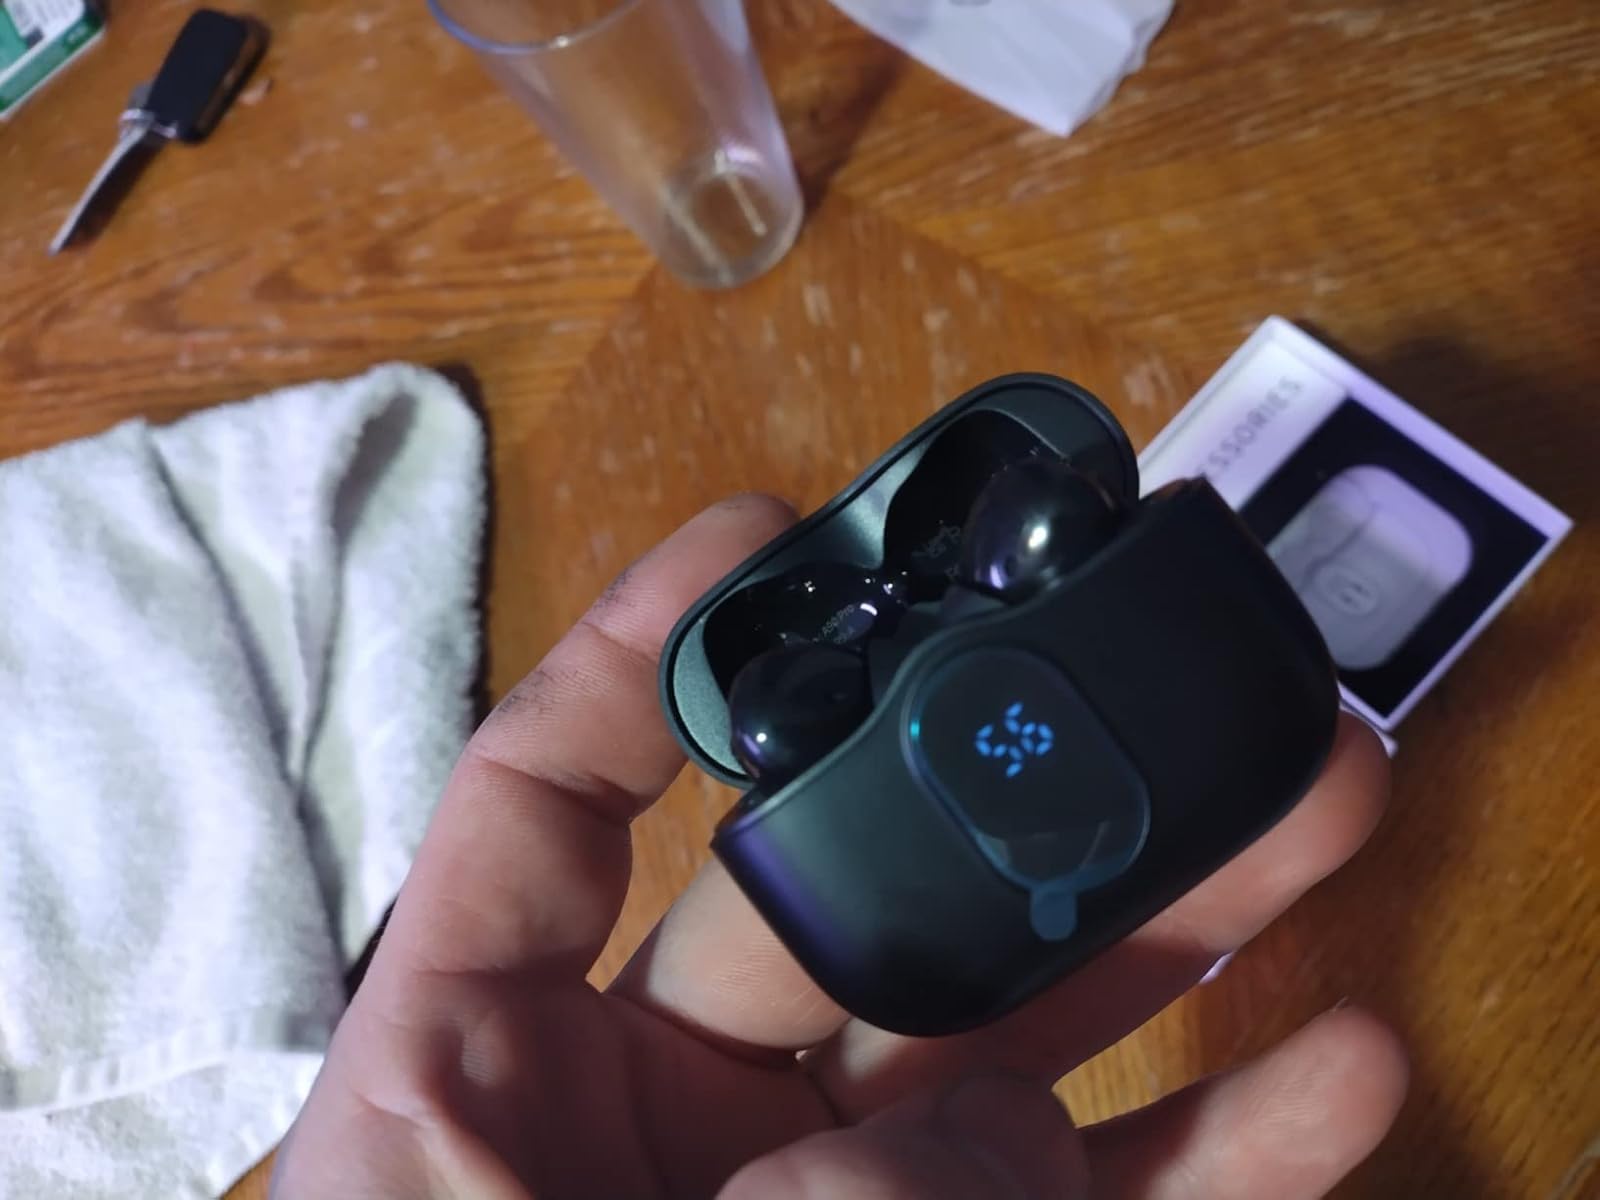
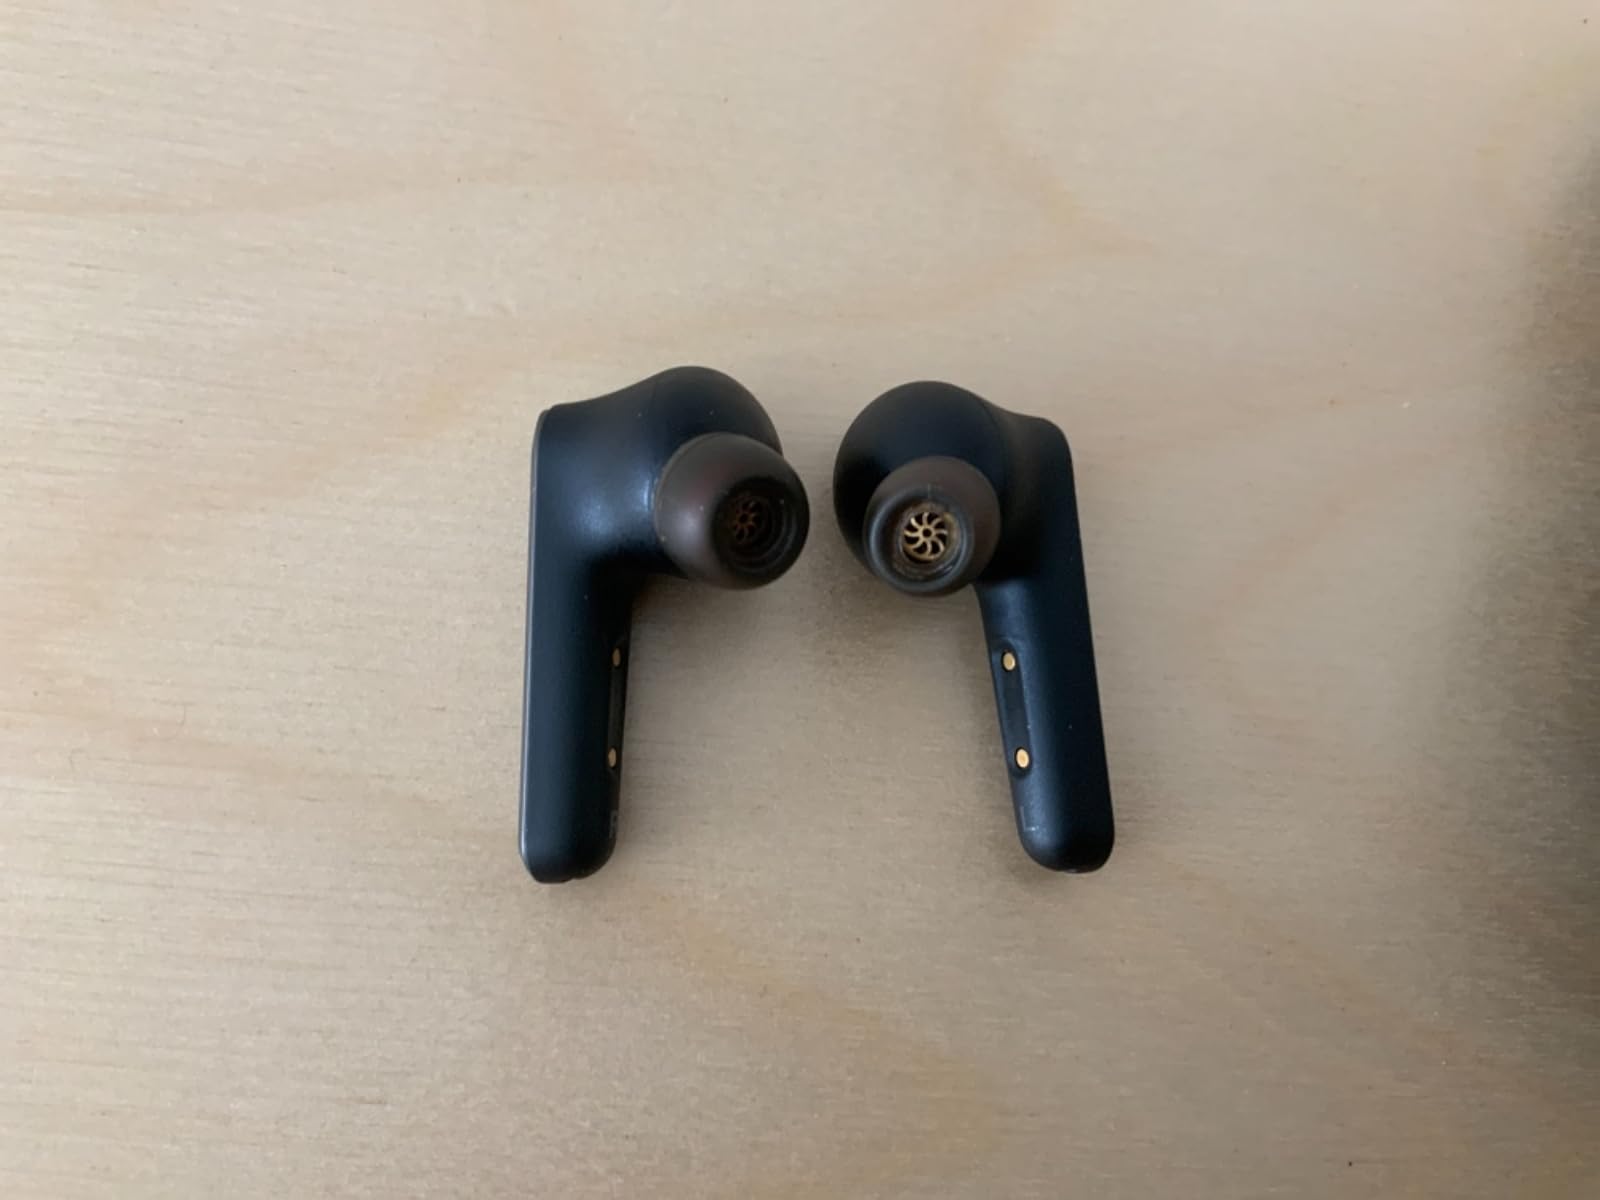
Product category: earbuds
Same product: no